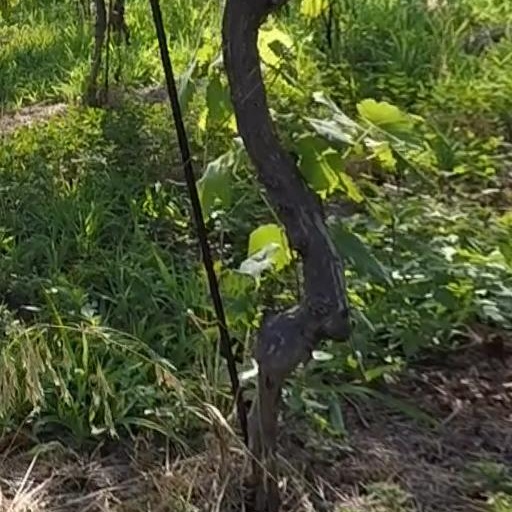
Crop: grape